GraphBLAS

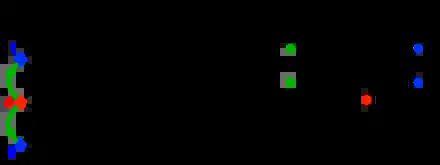
Computing a single step in a breadth-first search of a graph. Matrix-vector multiplication can be used to compute the outbound neighbors (vertices 1 and 3, shown in blue) of a given source vertex (shown in red). Note that the matrix formula_1 is the adjacency matrix of the graph shown to the left, with outbound edges (4,1) and (4,3) shown in green.

The mathematical foundations of GraphBLAS are based in linear algebra and the duality between matrices and graphs.